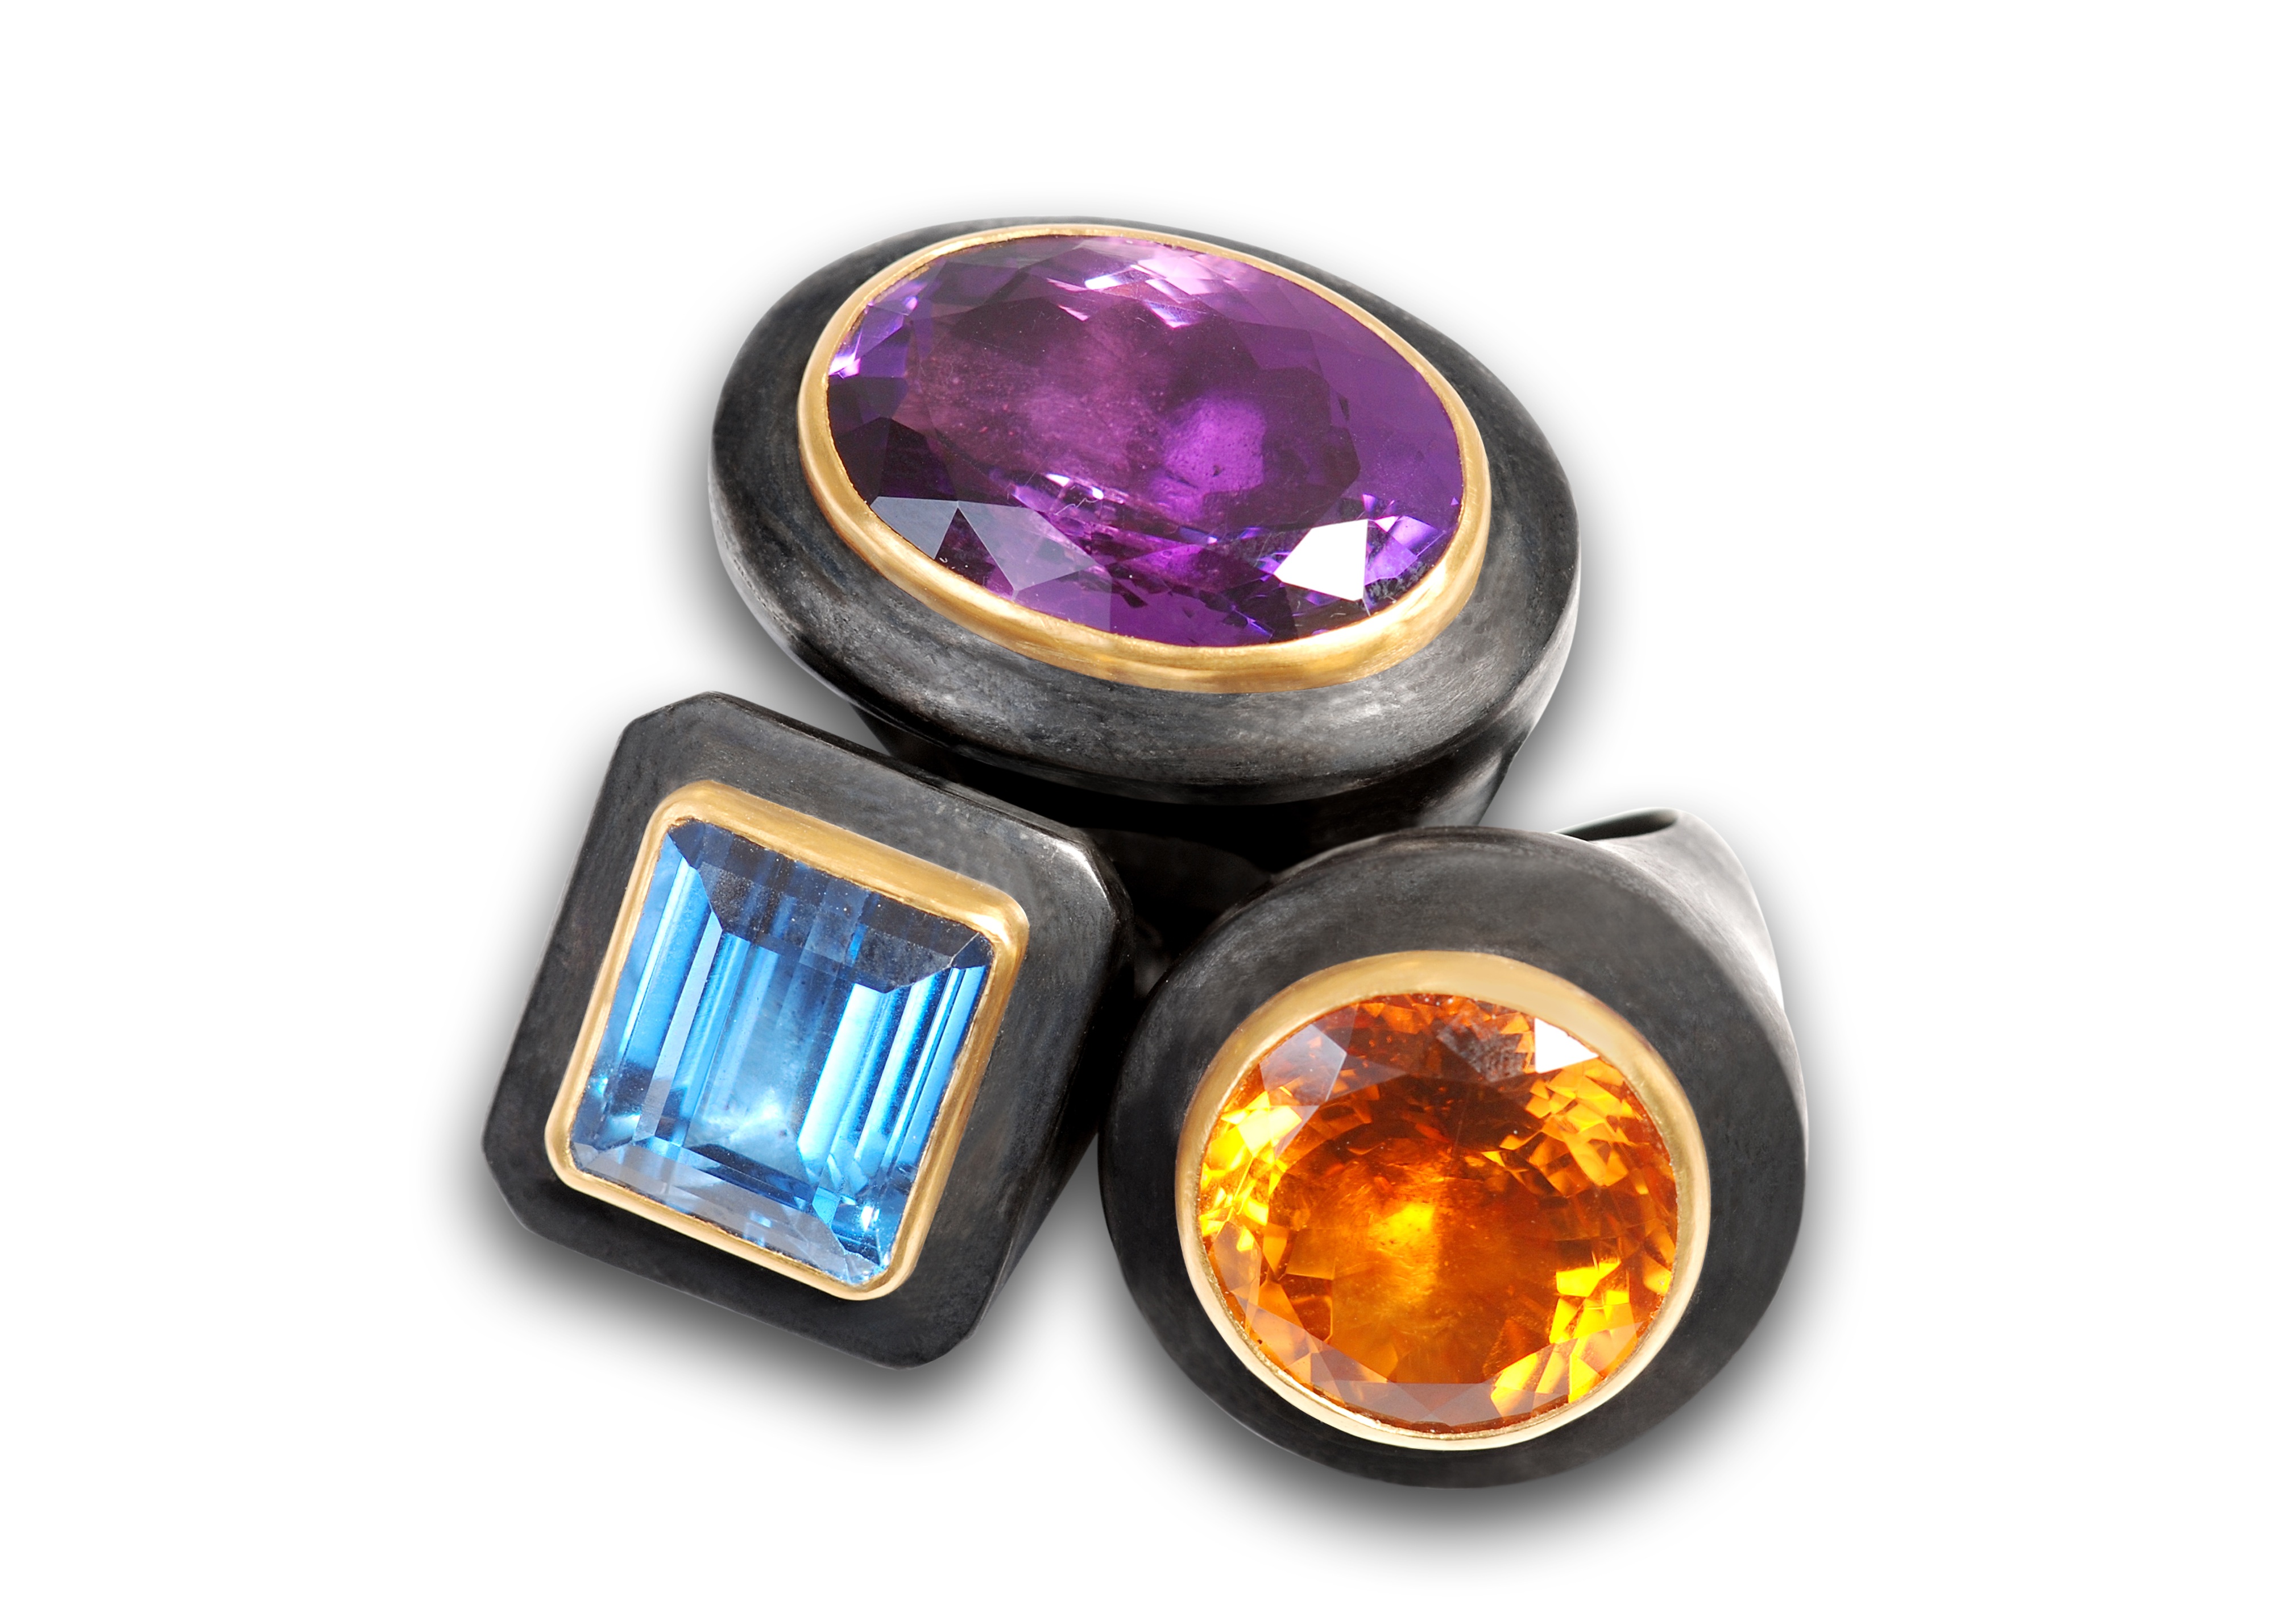
ring, jewelry, jewellery, gemstone, precious stones, fashion accessory